The Church of Jesus Christ of Latter-day Saints in New Zealand

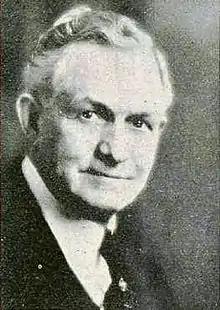
David O. McKay (Church president from 1951 to 1970) toured New Zealand in 1921.

In 1921, David O. McKay and Hugh J. Cannon began a Pacific-wide tour of the Church. McKay was the first apostle to visit New Zealand; celebrations were organised to commemorate the event. On 21 April 1921, they were received with various cultural performances, athletic competitions, and feasts of local cuisine. After the celebration concluded, a more spiritual meeting was held. Regarding his remarks, McKay felt strongly that he should deliver his address without translation. Multiple accounts state that during his address to the native Māori people, McKay was initially going to have a translator. When he went up to speak, however, he decided that a translation would inhibit the power of his message and decided to give the speech in English instead. Despite this language barrier, Māori people recall being able to understand his talk with complete clarity. When the message was eventually translated into Māori, many natives who were in attendance offered up correct translations of the speech from what they understood (regardless of the message being delivered in English). Members attributed their comprehension of the English speech to the gift of tongues.